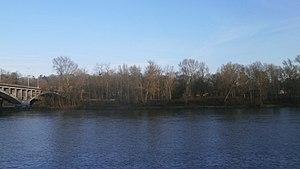
Vue de l'île Simon et du pont Napoléon (Tours)
L'île Simon est une île sur la Loire, en France, appartement administrativement à Tours.
La Traversée de Tours à la nage est une course de nage en eau libre. Elle a lieu pour la première fois en 1908.